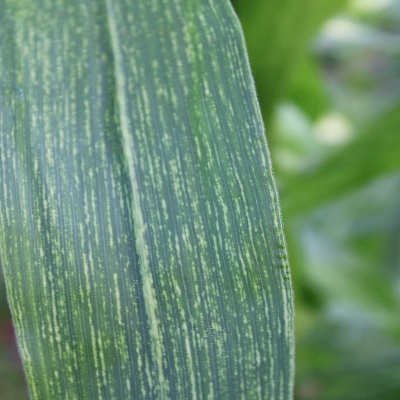
Crop: Maize
Condition: streak virus